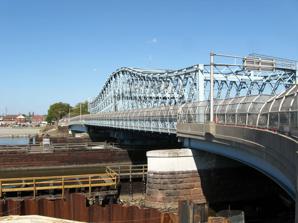
Building: Jackson Street Bridge
Country: United States of America
Year built: 1903
Bridge in Newark and Harrison, Northeastern New Jersey Jackson Street Bridge Coordinates 40°44′01″N 74°09′19″W / 40.73361°N 74.15528°W / 40.73361; -74.15528 Carries Jackson Street & F. E. Rodgers Blvd Crosses Passaic River Raymond Boulevard Locale Newark and Harrison , Northeastern New Jersey Owner City of Newark ID number 0700H01 Characteristics Design Swing bridge Total length 466.9 feet (142.3 m) Width 40.4 feet (12.3 m) Longest span 171.9 feet (52.4 m) No. of spans 2 Clearance above 16.7 feet (5.1 m) Clearance below 15.1 feet (4.6 m) (low tide) History Designer J. Owen Engineering design by McCann Fagan Iron Works Construction start 1897 Opened 1903 Location The Jackson Street Bridge is a bridge on the Passaic River between Newark and Harrison , New Jersey . The swing bridge is the 6th bridge from the river's mouth at Newark Bay and is 4.6 miles (7.4 km) upstream from it. Opened in 1903 and substantially rehabilitated in 1991 it is listed on the New Jersey Register of Historic Places (ID#1274) and is eligible for the National Register of Historic Places . The bridge was re-lamped in 2012. The lower 17 miles (27 km) of the 90-mile (140 km) long Passaic River downstream of the Dundee Dam is tidally influenced and navigable , but due to the limited maritime traffic the bridge is infrequently required to open. It is one of three functional vehicular and pedestrian swing bridges in the city, the others being the Clay Street Bridge and the Bridge Street Bridge . Since 1998, rules regulating drawbridge operations require a four-hour notice for them to be opened. The bridge crosses the river at a point where former industrial uses are giving way to commercial, residential, and recreational development. The US Army Corps of Engineers is undertaking a rehabilitation of the river including oversight of environmental remediation and reconstruction of bulkheads . 1954 view with former PSEG gas holder and Newark skyline in background At its southern end in the Newark Ironbound , the bridge crosses over Newark Riverfront Park and Raymond Boulevard , a major thoroughfare in the city between the Pulaski Skyway and Downtown Newark . It is adjacent to Riverbank Park . At its northern end the bridge in Harrison begins a street named for Frank E. Rodgers , once one of the longest serving mayors of the United States. The district along the waterfront has been largely cleared of its industrial buildings, and become home to Sports Illustrated Stadium . See also List of bridges documented by the Historic American Engineering Record in New Jersey List of bridges, tunnels, and cuts in Hudson County, New Jersey List of crossings of the Lower Passaic River References